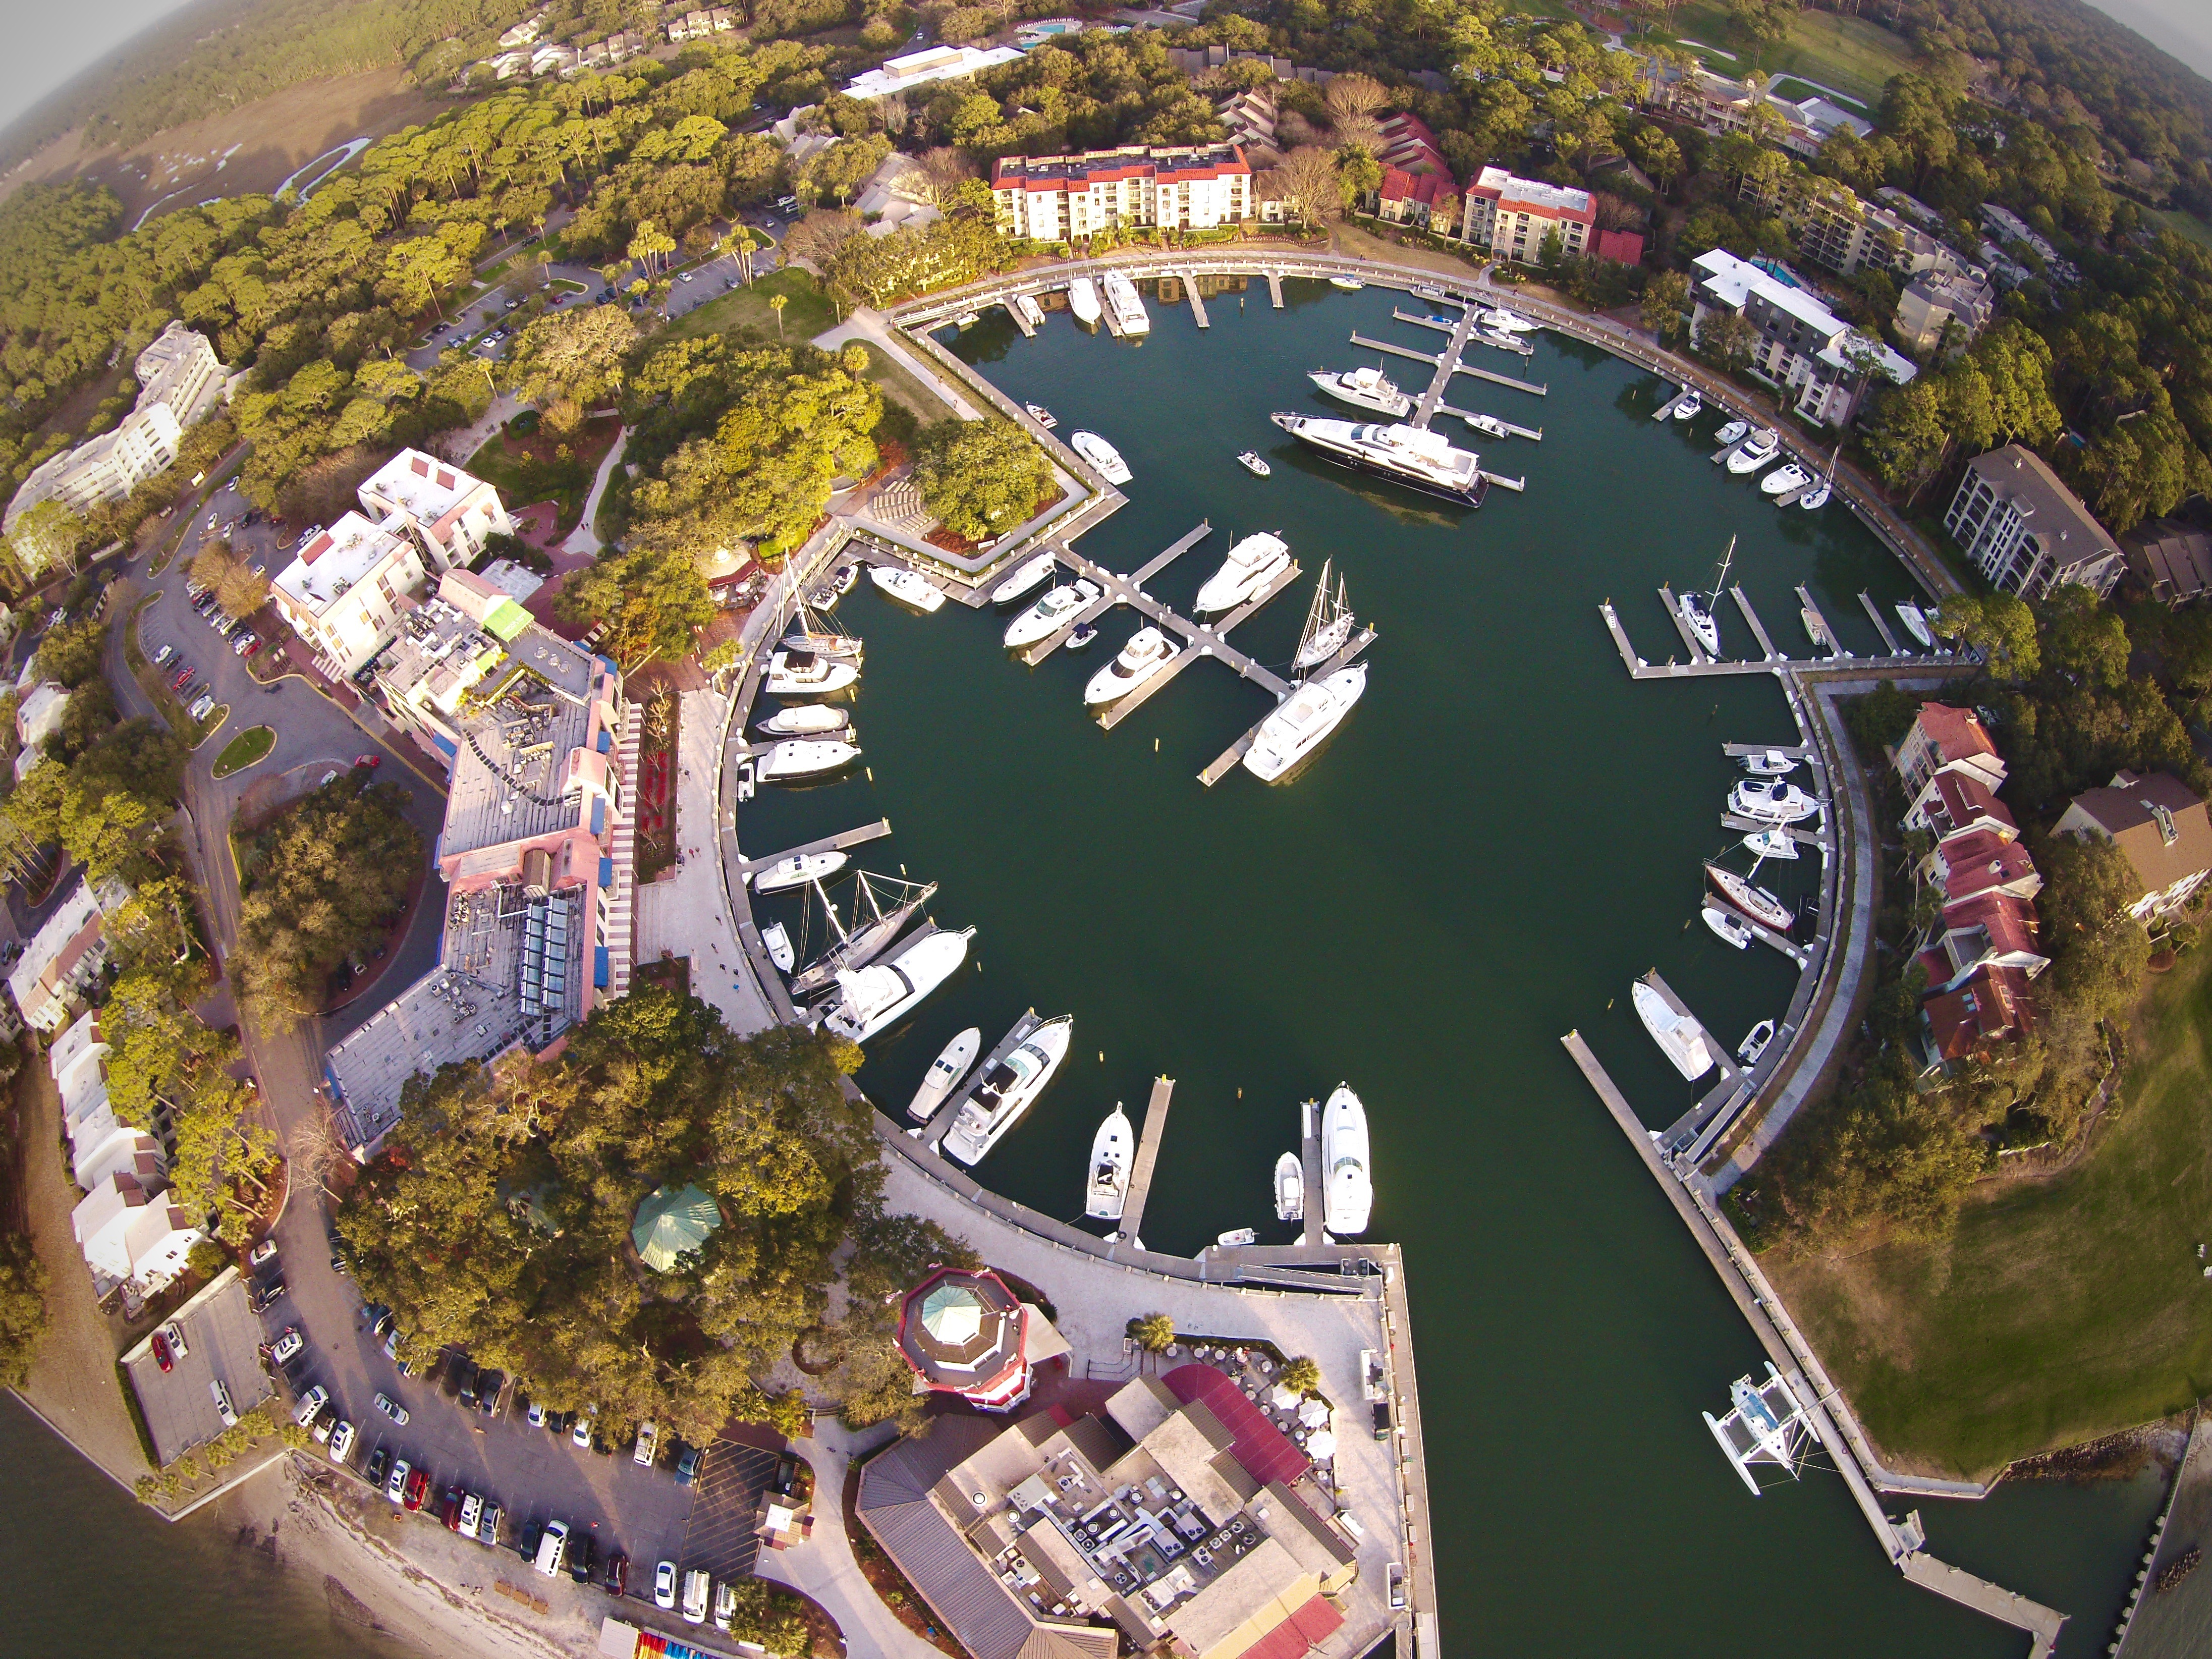
sea, water, ocean, dock, structure, photography, pier, vacation, travel, transportation, amusement park, sailing, yacht, bay, landmark, harbor, marina, port, tourism, sailboat, stadium, boats, estate, bird's eye view, aerial photography, urban design, residential area, sport venue